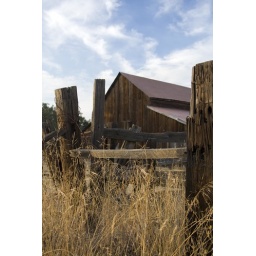
Golden grass and old fence near Adelaida, CA.